Mi Delirio World Tour

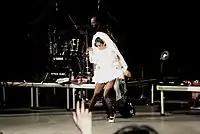
Anahí wearing a wedding dress, while performing "El Me Mintio" during the show.

In June 2010, was officially announced by Guillermo Rosas, Anahí's manager, and RRPRO (Rafael Reisman Productions) that MDWT was planned to have a second stage called Mi Delirio World Tour Reloaded. It started on October 6, 2010, in Fortaleza, Brazil with an acoustic show. The entire show with its revamped setlist was performed for the first time on October 9, 2010, in Rio de Janeiro.